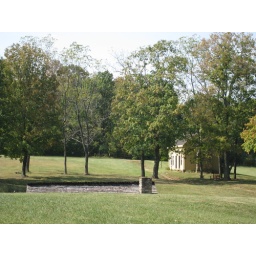
view of the tenant farmer's house in the distance with the roof of the springhouse in the foreground.